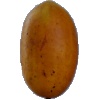
Label: Cucumber Ripe 2